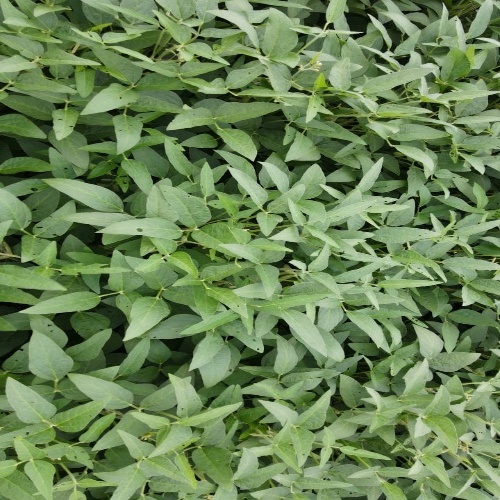
Label: Diabrotica_speciosa